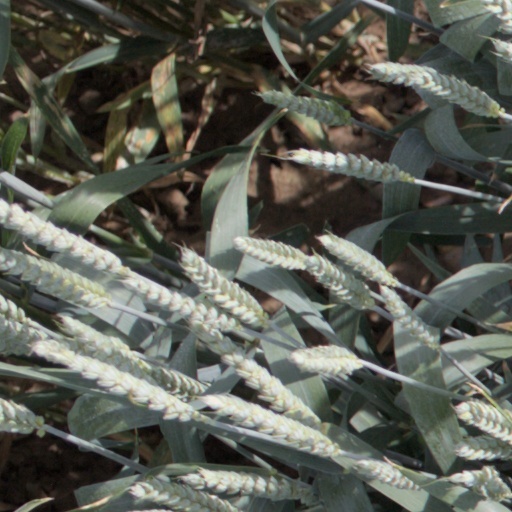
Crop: wheat